King's Quest I

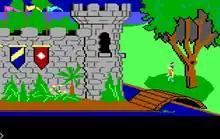
Opening scene

"King's Quest" features interactive graphics that were a leap over the mostly static rooms of previous graphical interactive fiction. Earlier typical adventure games present the player a pre-drawn scene, accompanied by a text description. In these games, the player's interaction consists entirely of typing commands into the game's parser, then reading the parser's response, because the on-screen graphics rarely change except when the player moves to a new location.